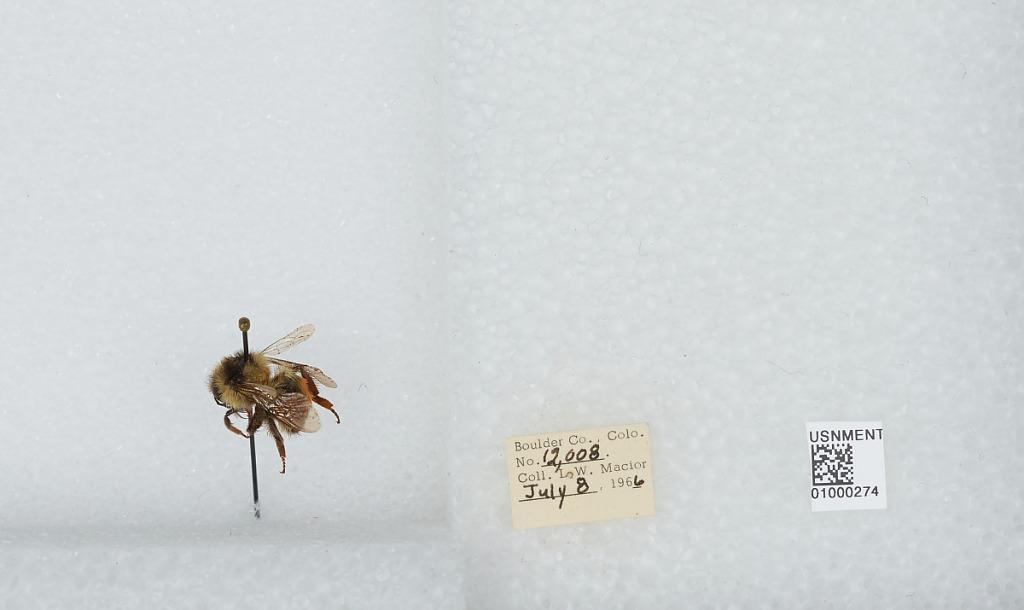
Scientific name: Bombus (Pyrobombus) melanopygus Nylander
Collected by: L. Macior
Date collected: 1966-7-8
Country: United States
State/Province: Colorado
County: Boulder
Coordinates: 40.015, -105.27